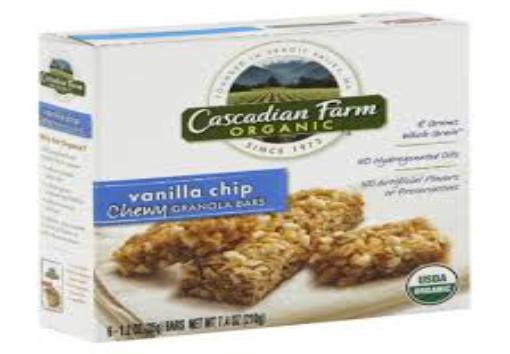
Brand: Cascadian Farm
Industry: Food